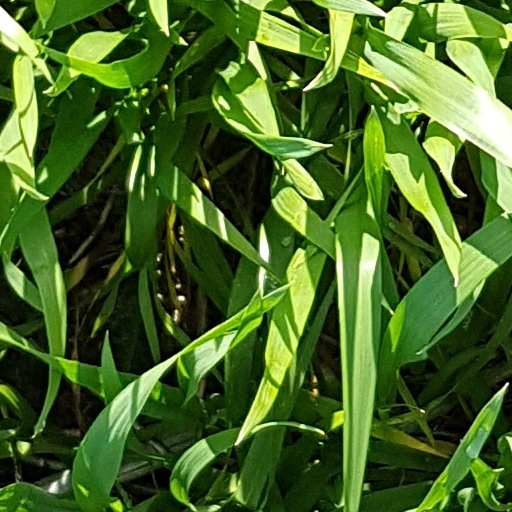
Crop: wheat